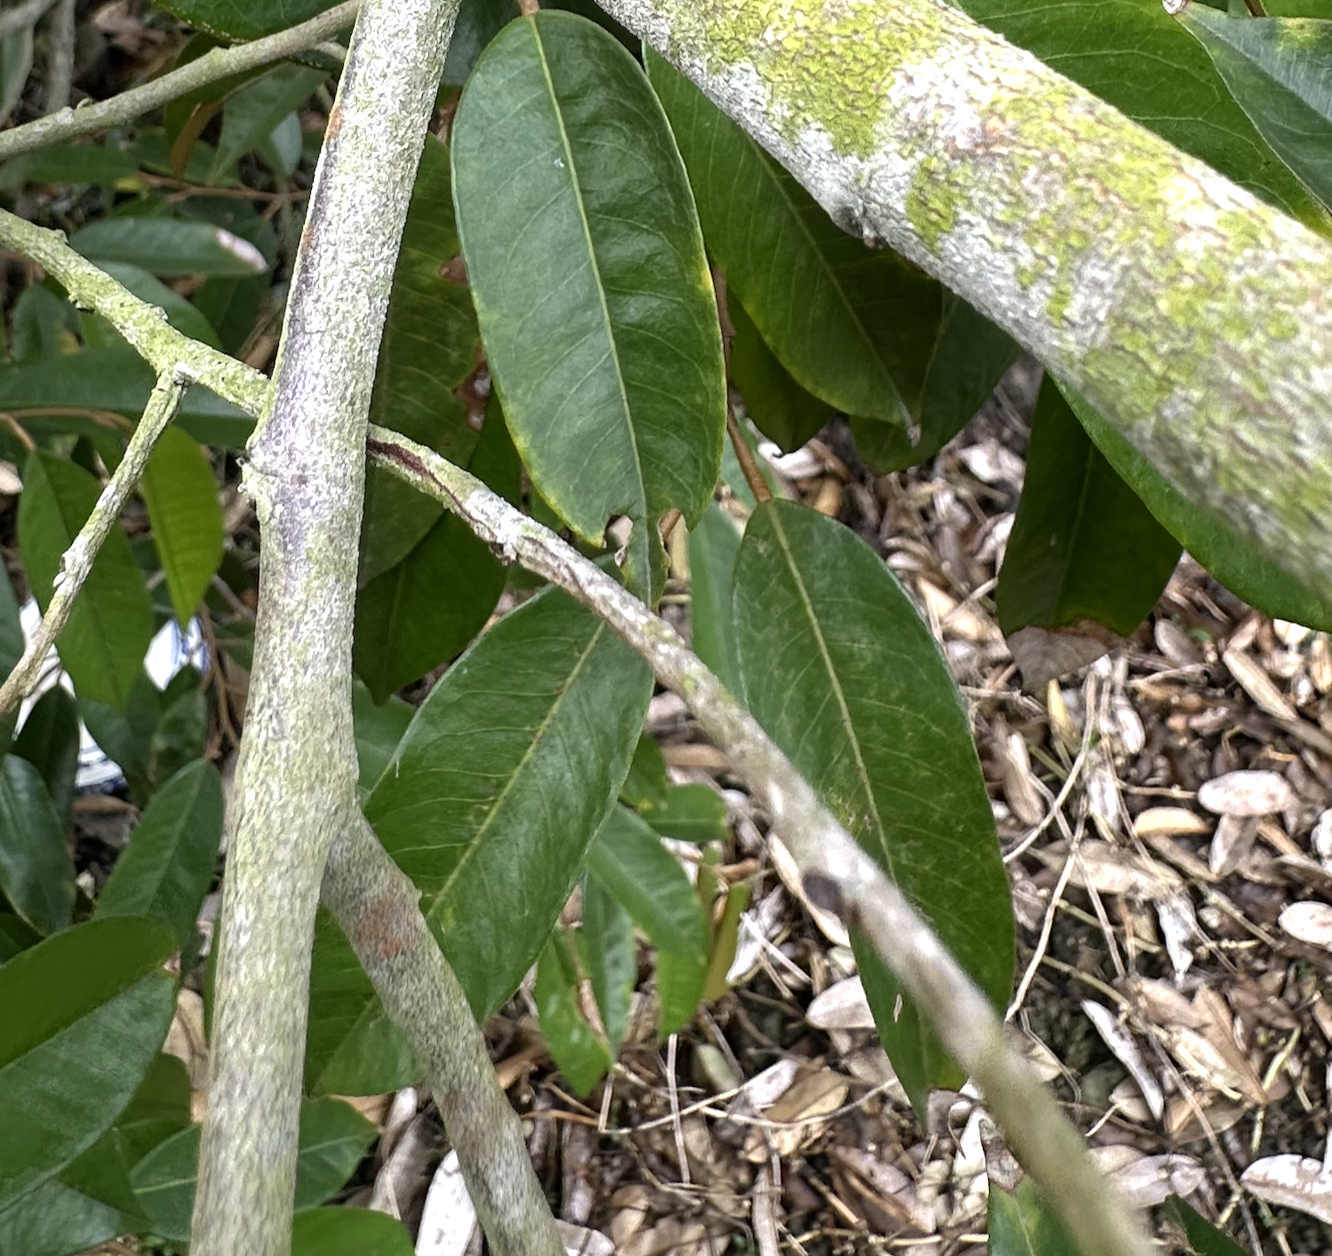
Label: pink_disease